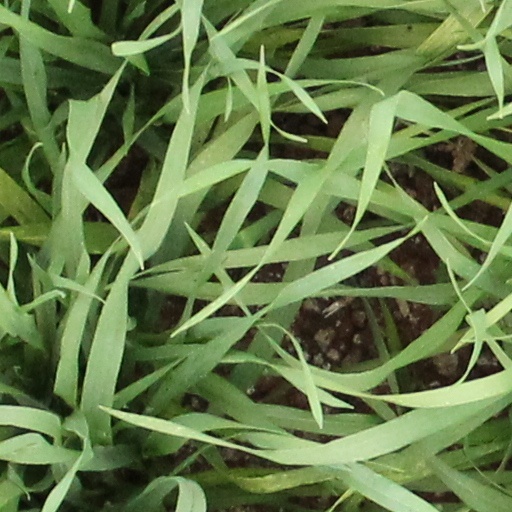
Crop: wheat